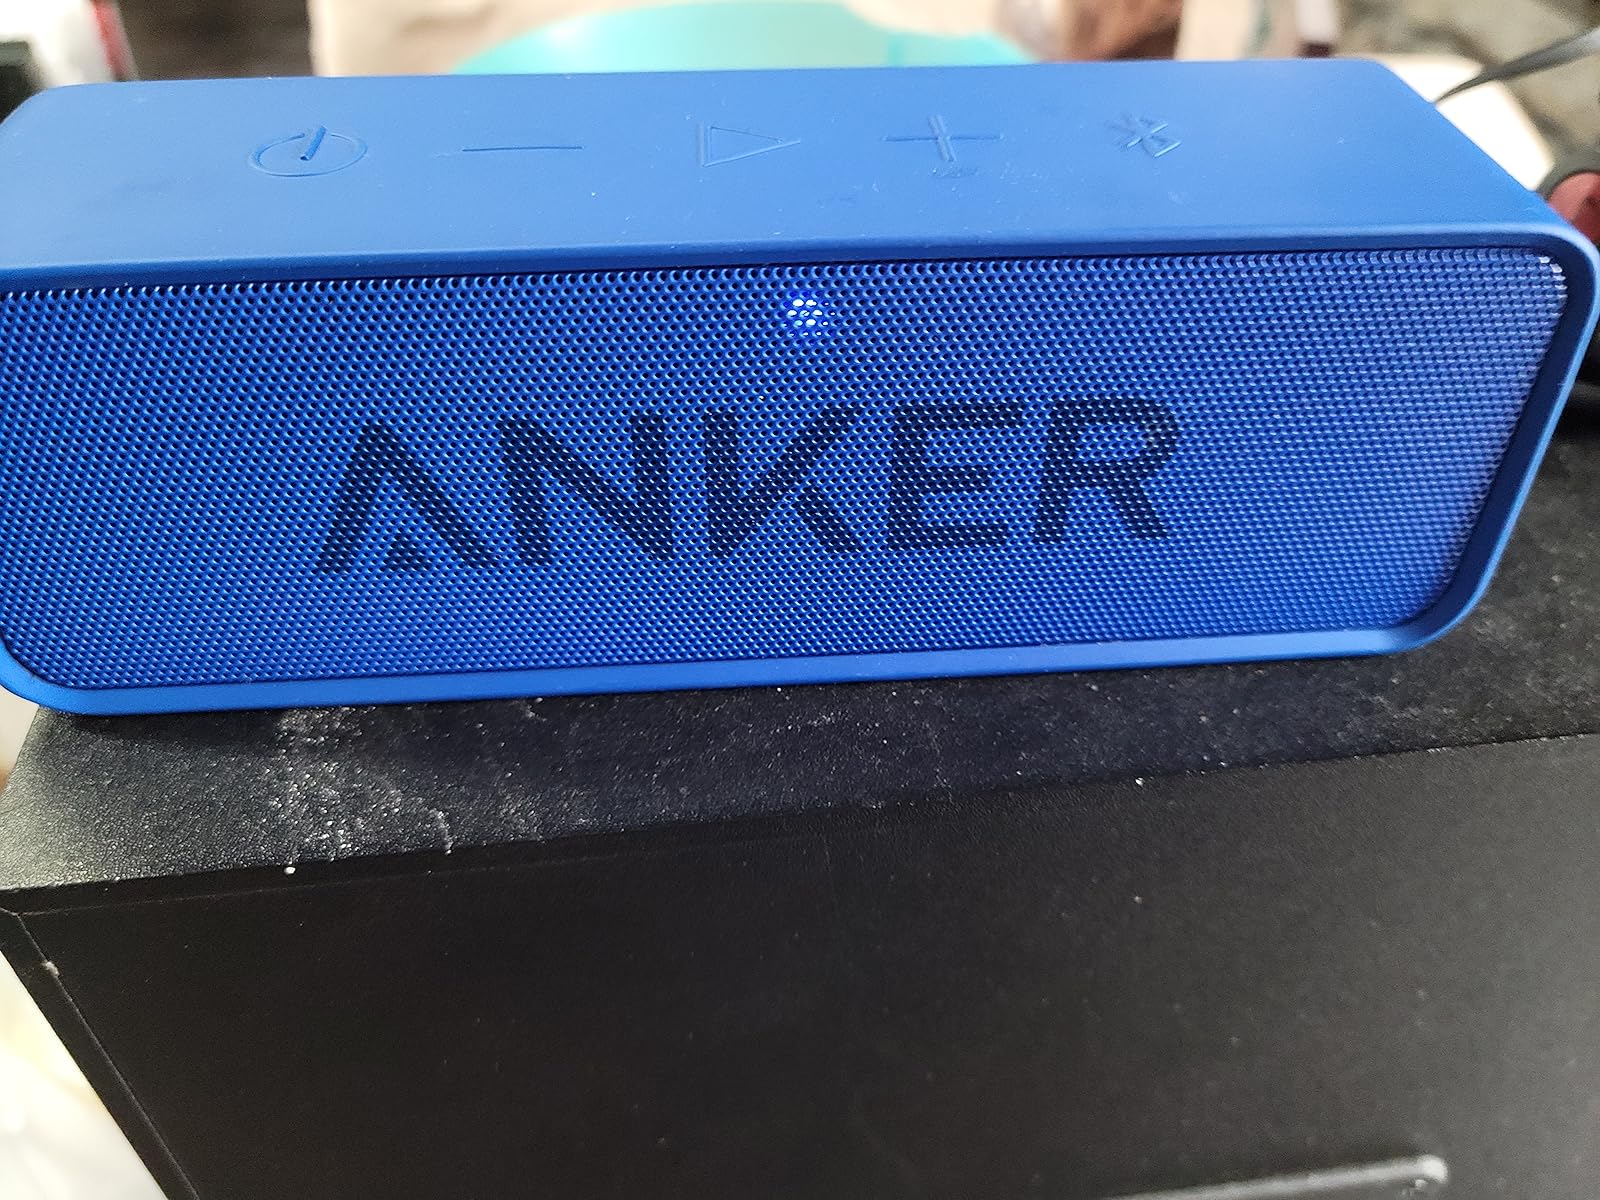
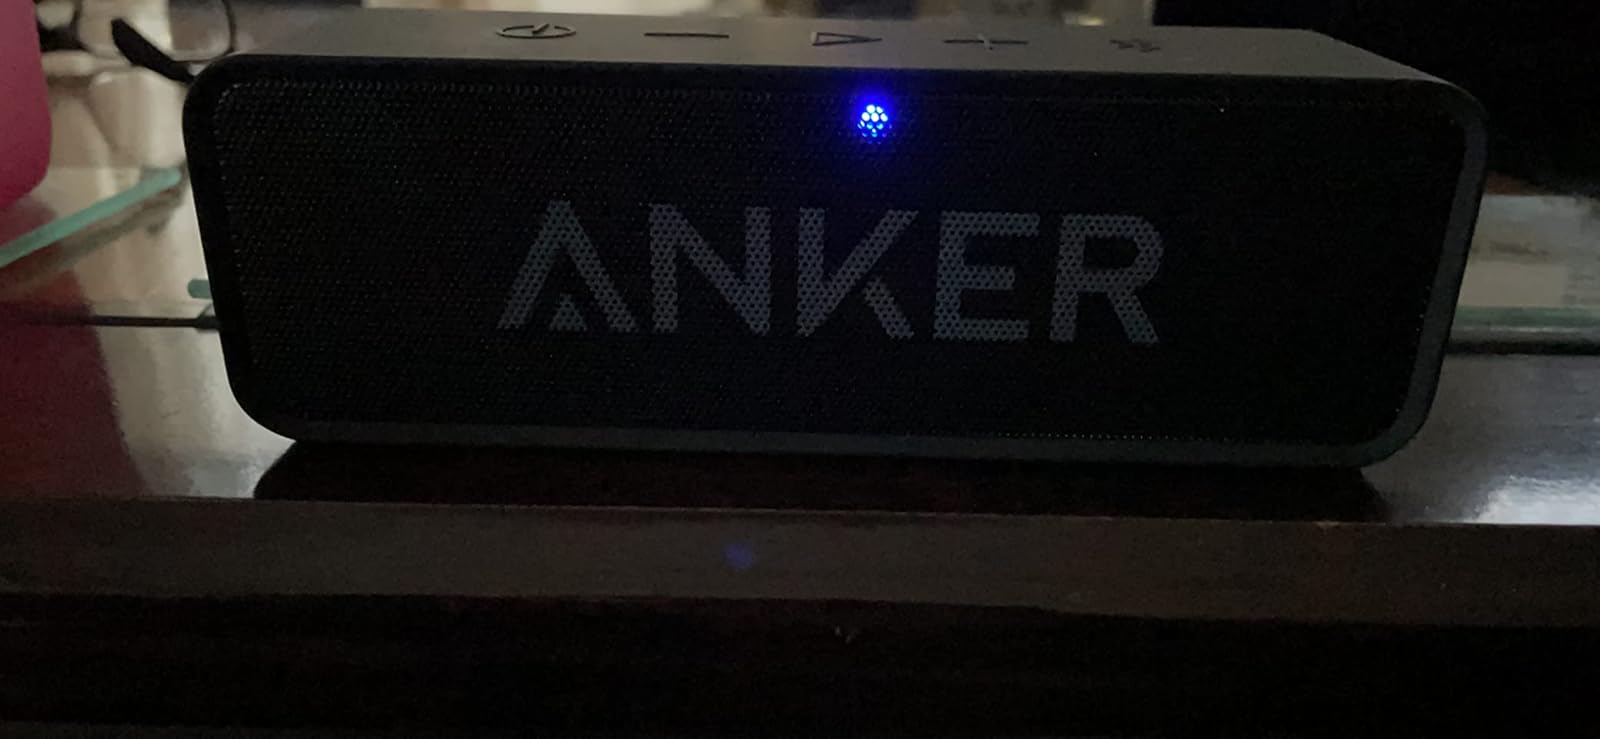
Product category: speaker
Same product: no